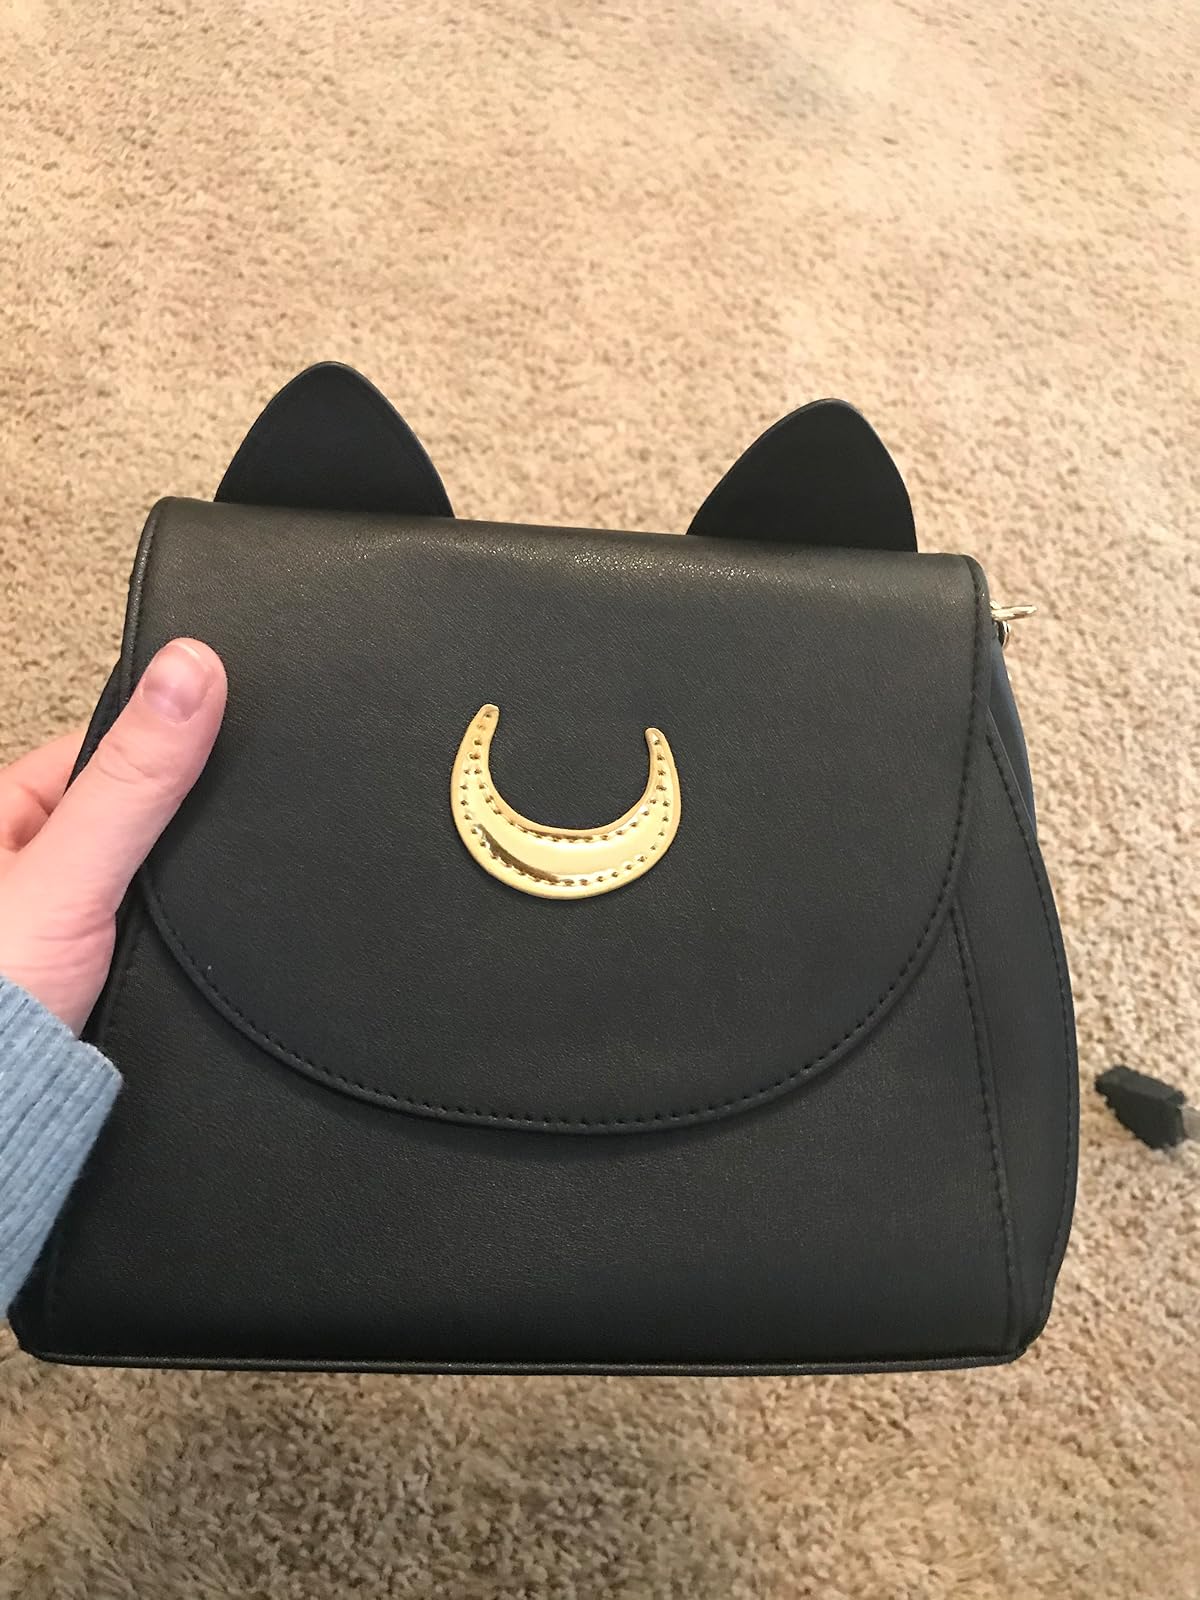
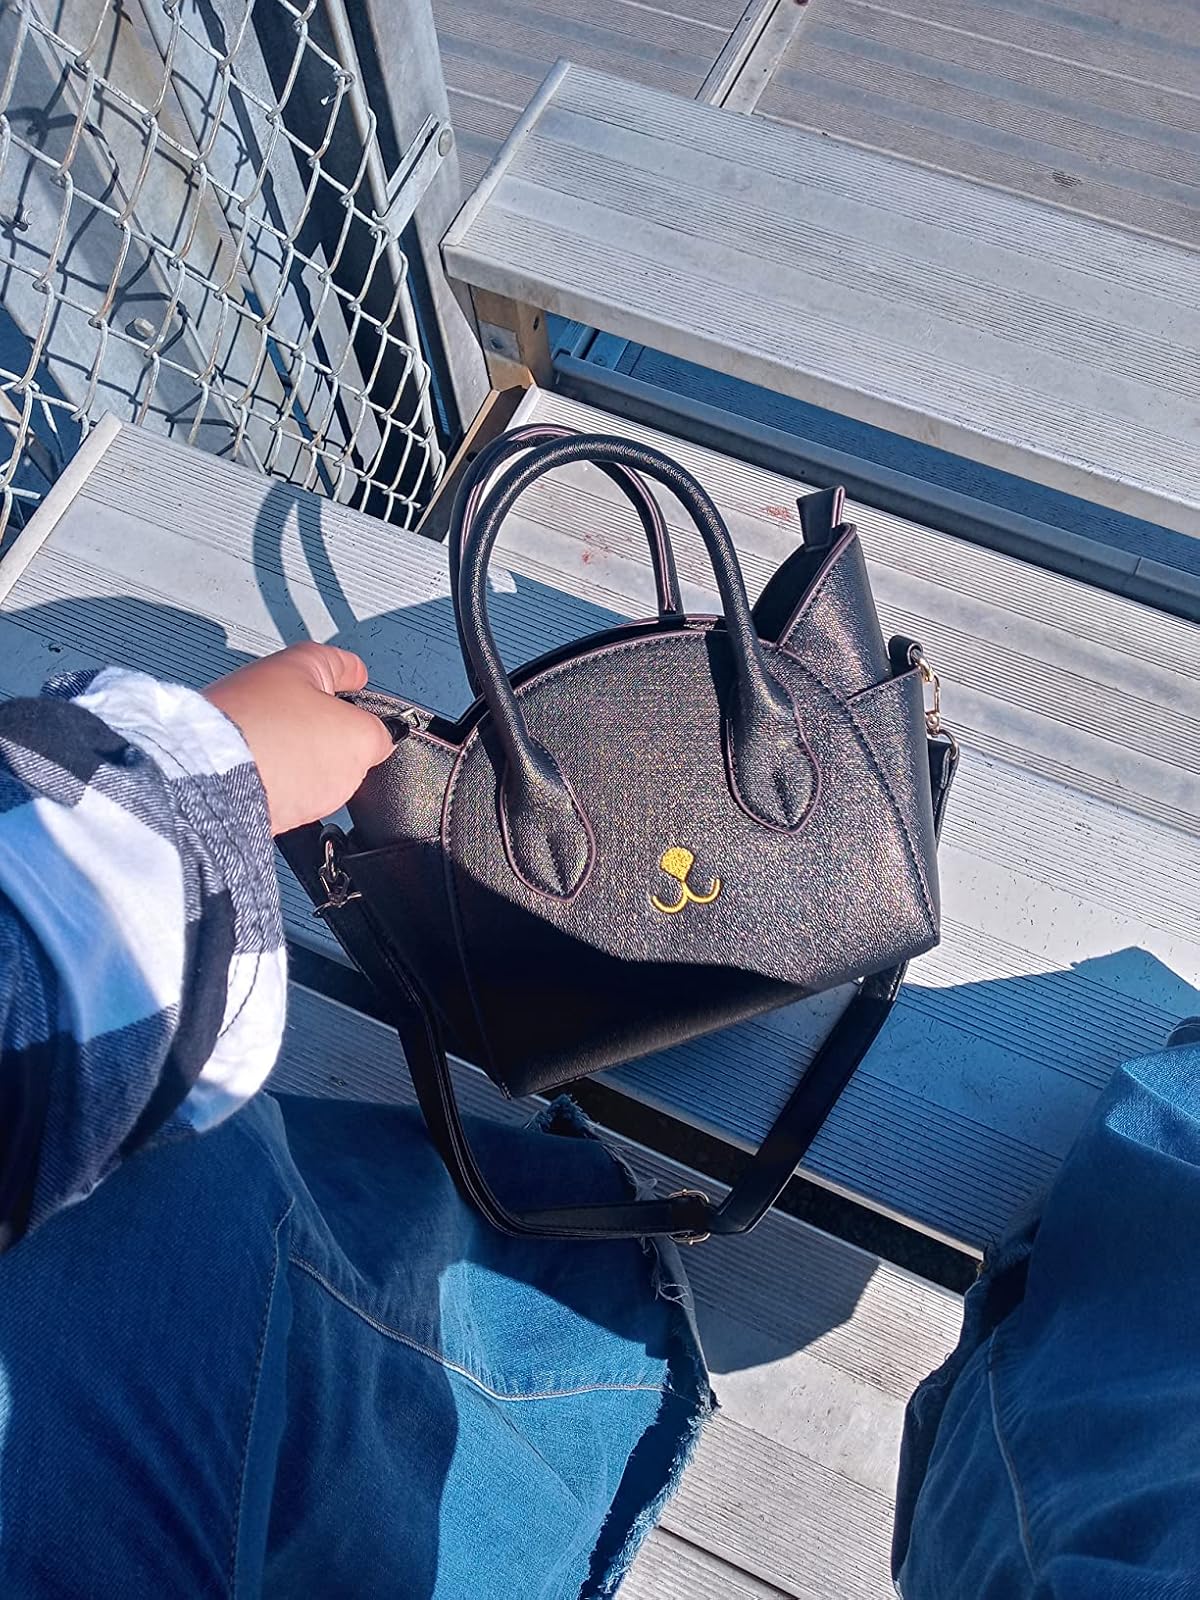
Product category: accessories_handbag
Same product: no